Sangha River

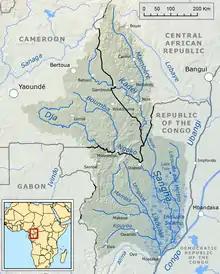
Map of the Sangha.Likouala drainage basin Likouala-aux-Herbes to the east and Likouala-Mossaka to the west

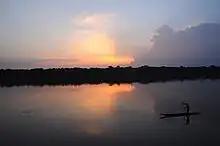
The Sangha River in the Central African Republic in 2010

The Sangha River, a tributary of the Congo River, is located in Central Africa.